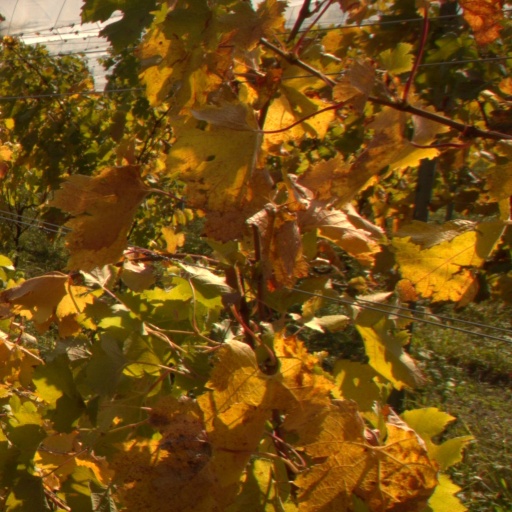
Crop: grape